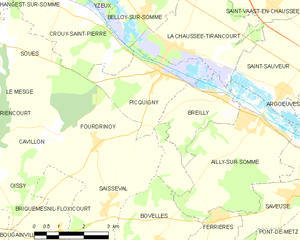
Carte des communes françaises Picquigny